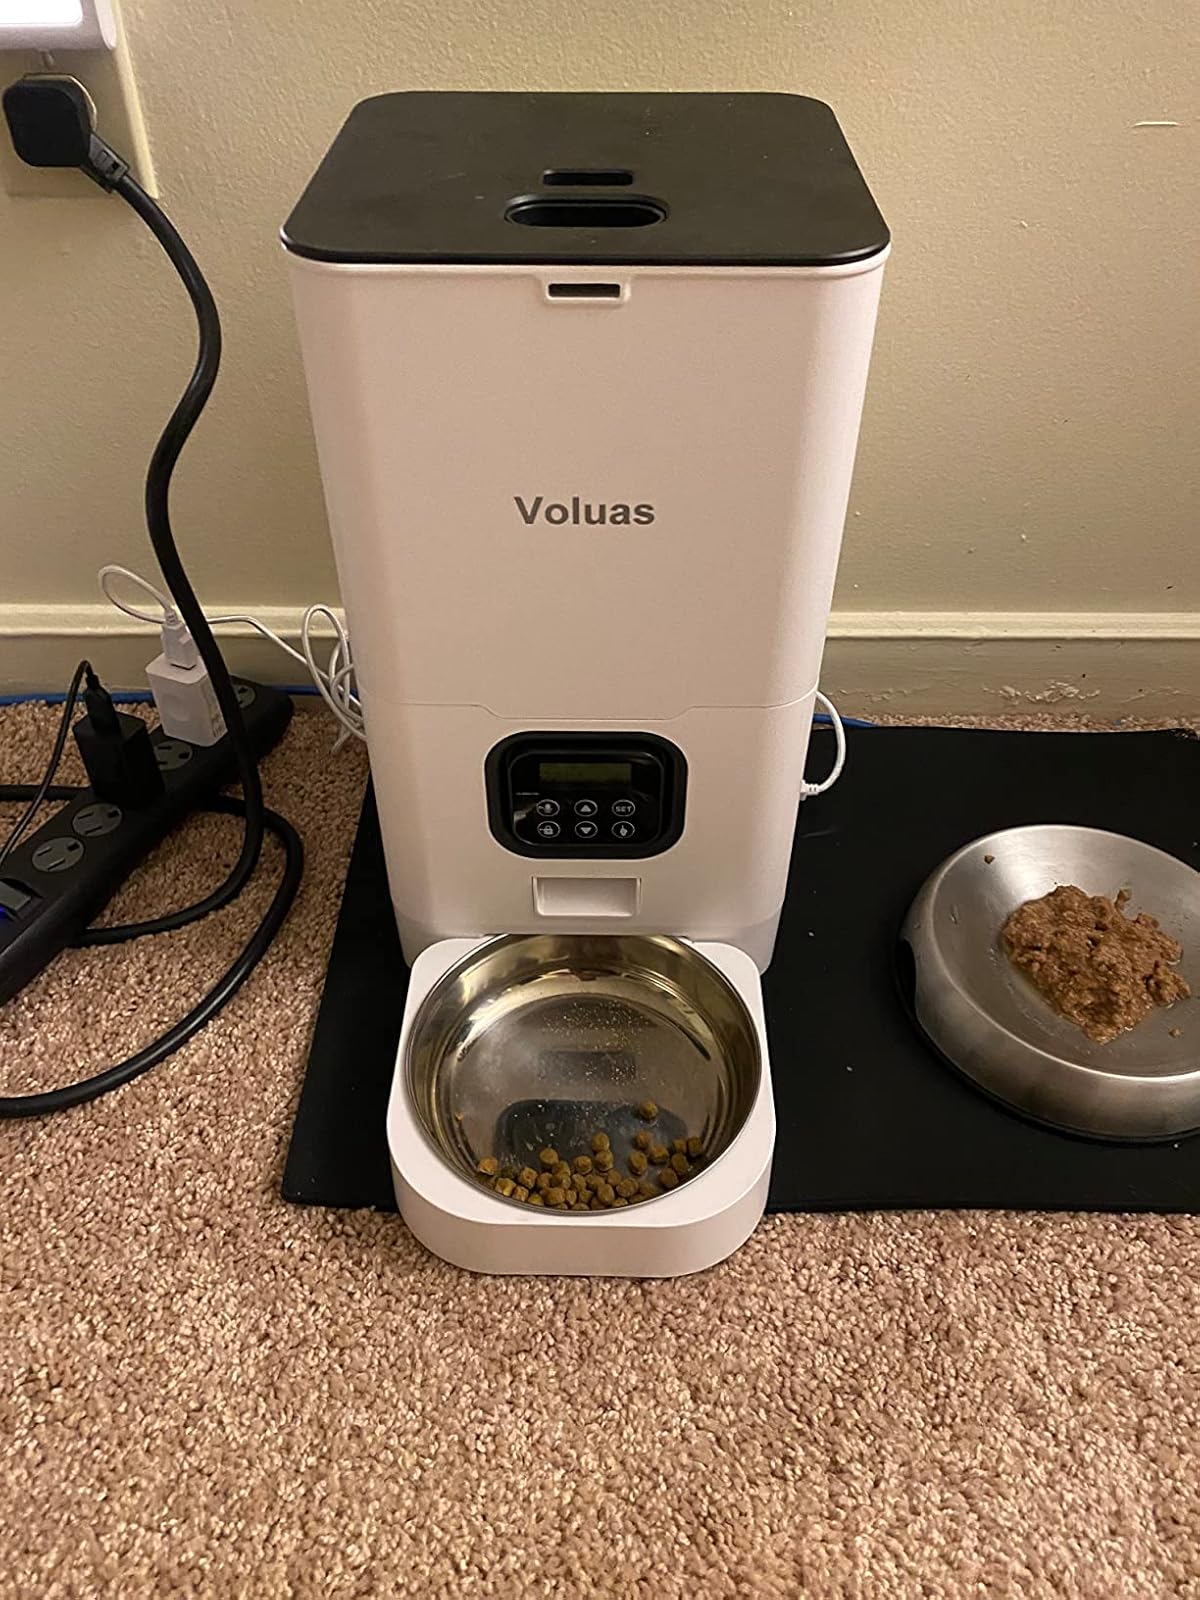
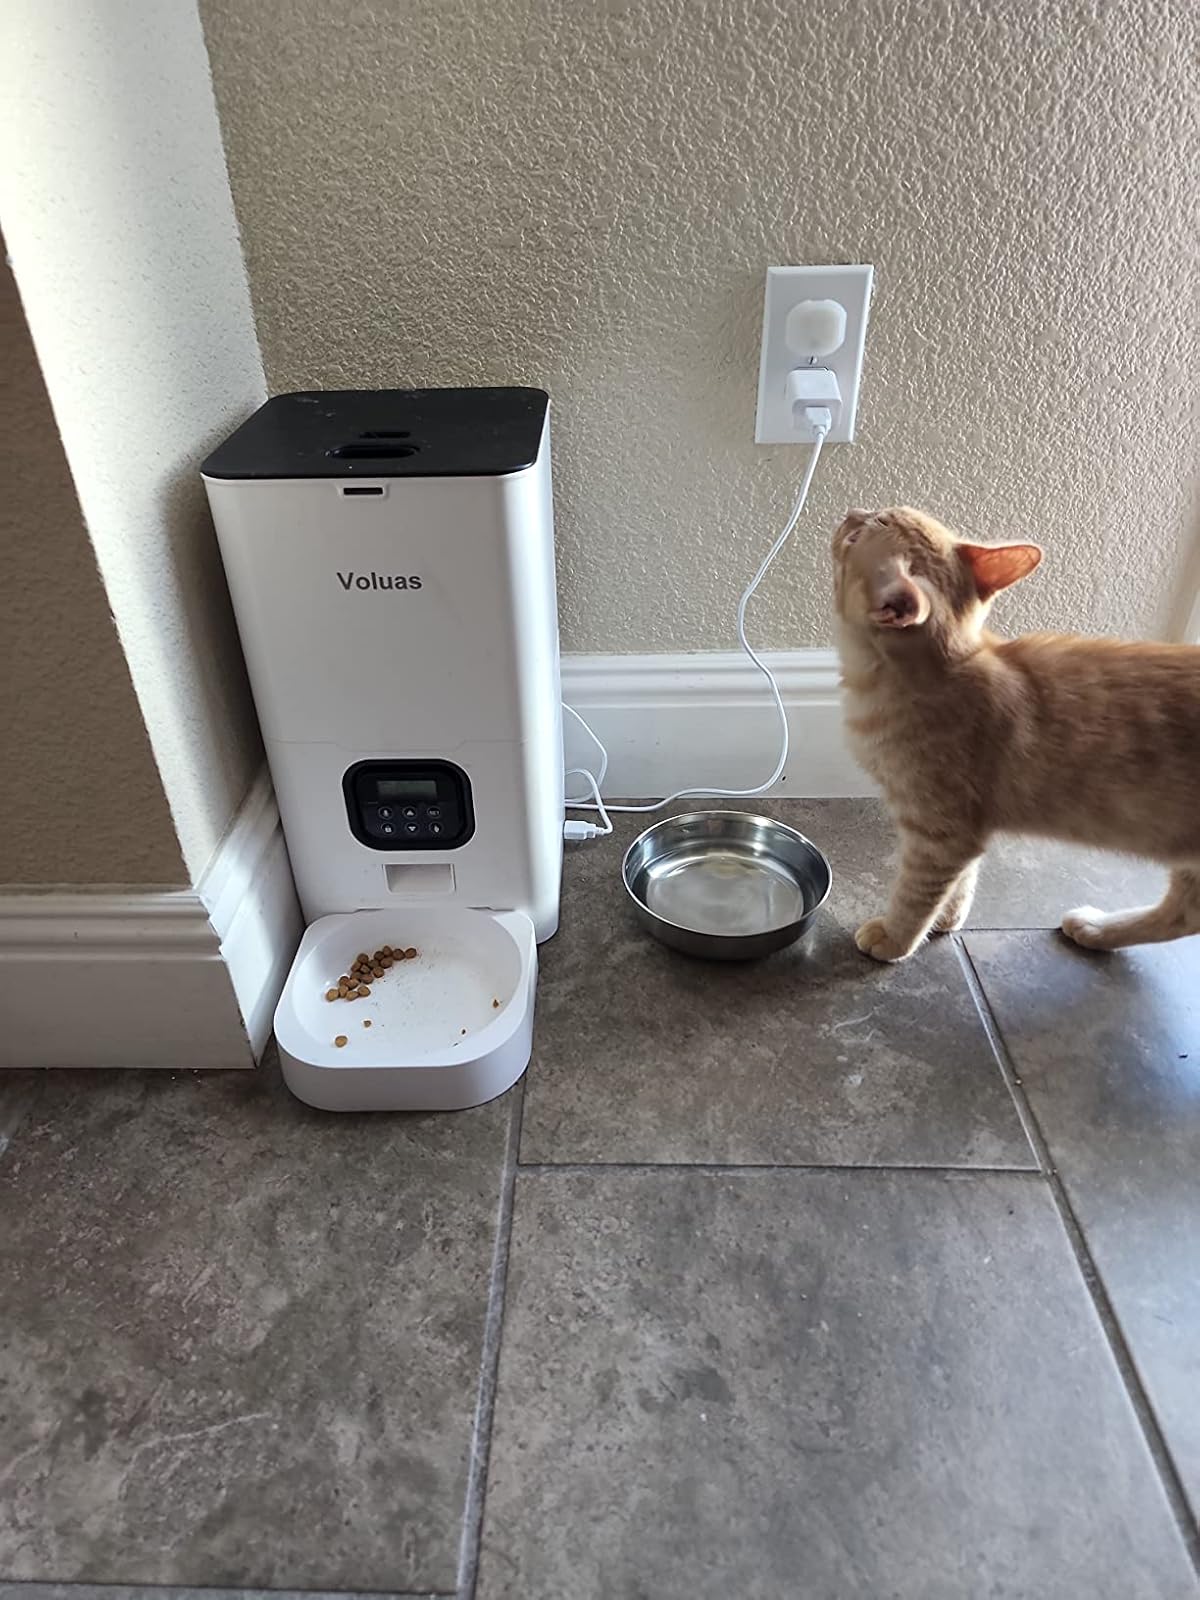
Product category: items_feeder
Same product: yes